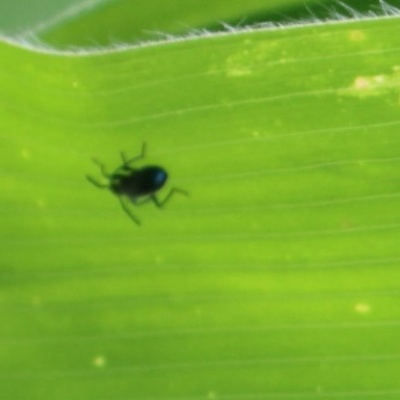
Crop: Maize
Condition: leaf beetle